HMS Sandwich (1759)

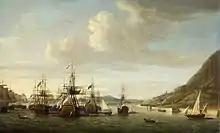
"Gibraltar Relieved By Sir George Rodney" by Dominic Serres. Rodney's relief fleet at Gibraltar with captured Spanish battleships from the Battle of Cape St Vincent. "Sandwich" with the tallest mast is to the right of the group flying the flag of St George.

"Sandwich" fought at the Battle of Martinique on 17 April, and in actions off St Lucia on 15 and 17 May. The ship then sailed to New York on 13 September, arriving on 22 September and arriving back in the West Indies on 12 December. On 3 February 1781 "Sandwich" took part in the Capture of Sint Eustatius, and in August of that year Young was replaced in command by Captain Sylverius Moriarty, who sailed the ship to Jamaica. There "Sandwich" became the flagship of Vice-Admiral Sir Peter Parker on the Jamaica Station.